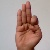
The image shows a hand gesture representing the letter 'F' in Indian Sign Language.